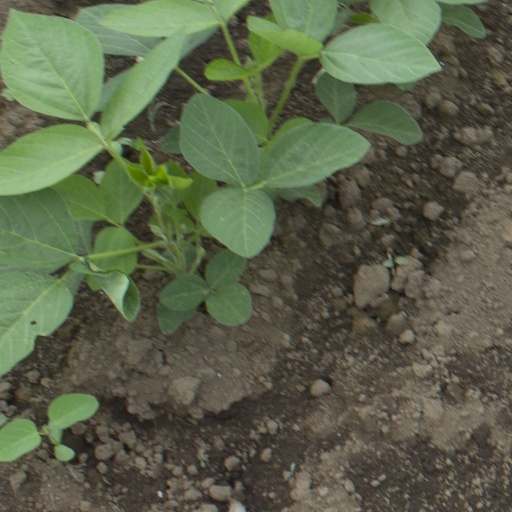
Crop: soybean